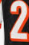
Number: 2